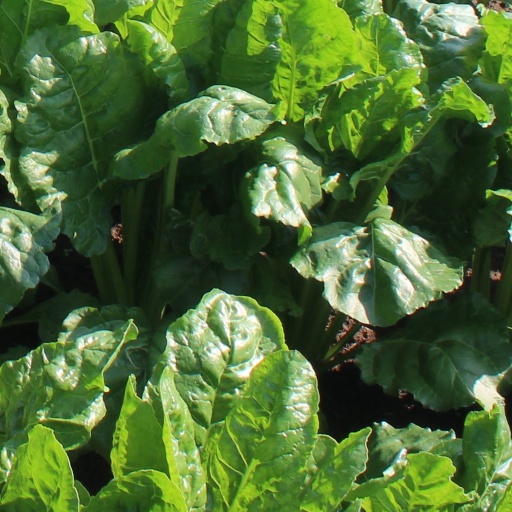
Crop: sugar beet